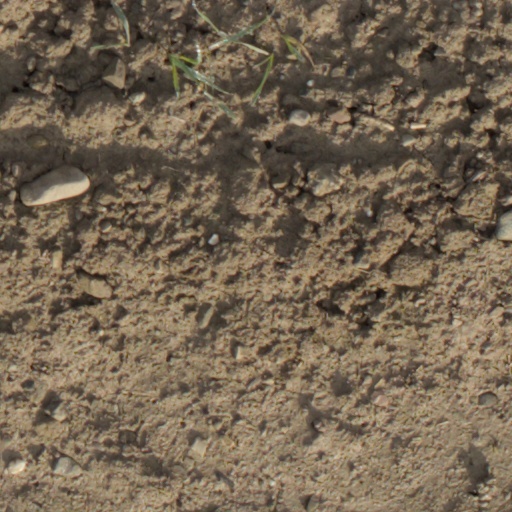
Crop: wheat